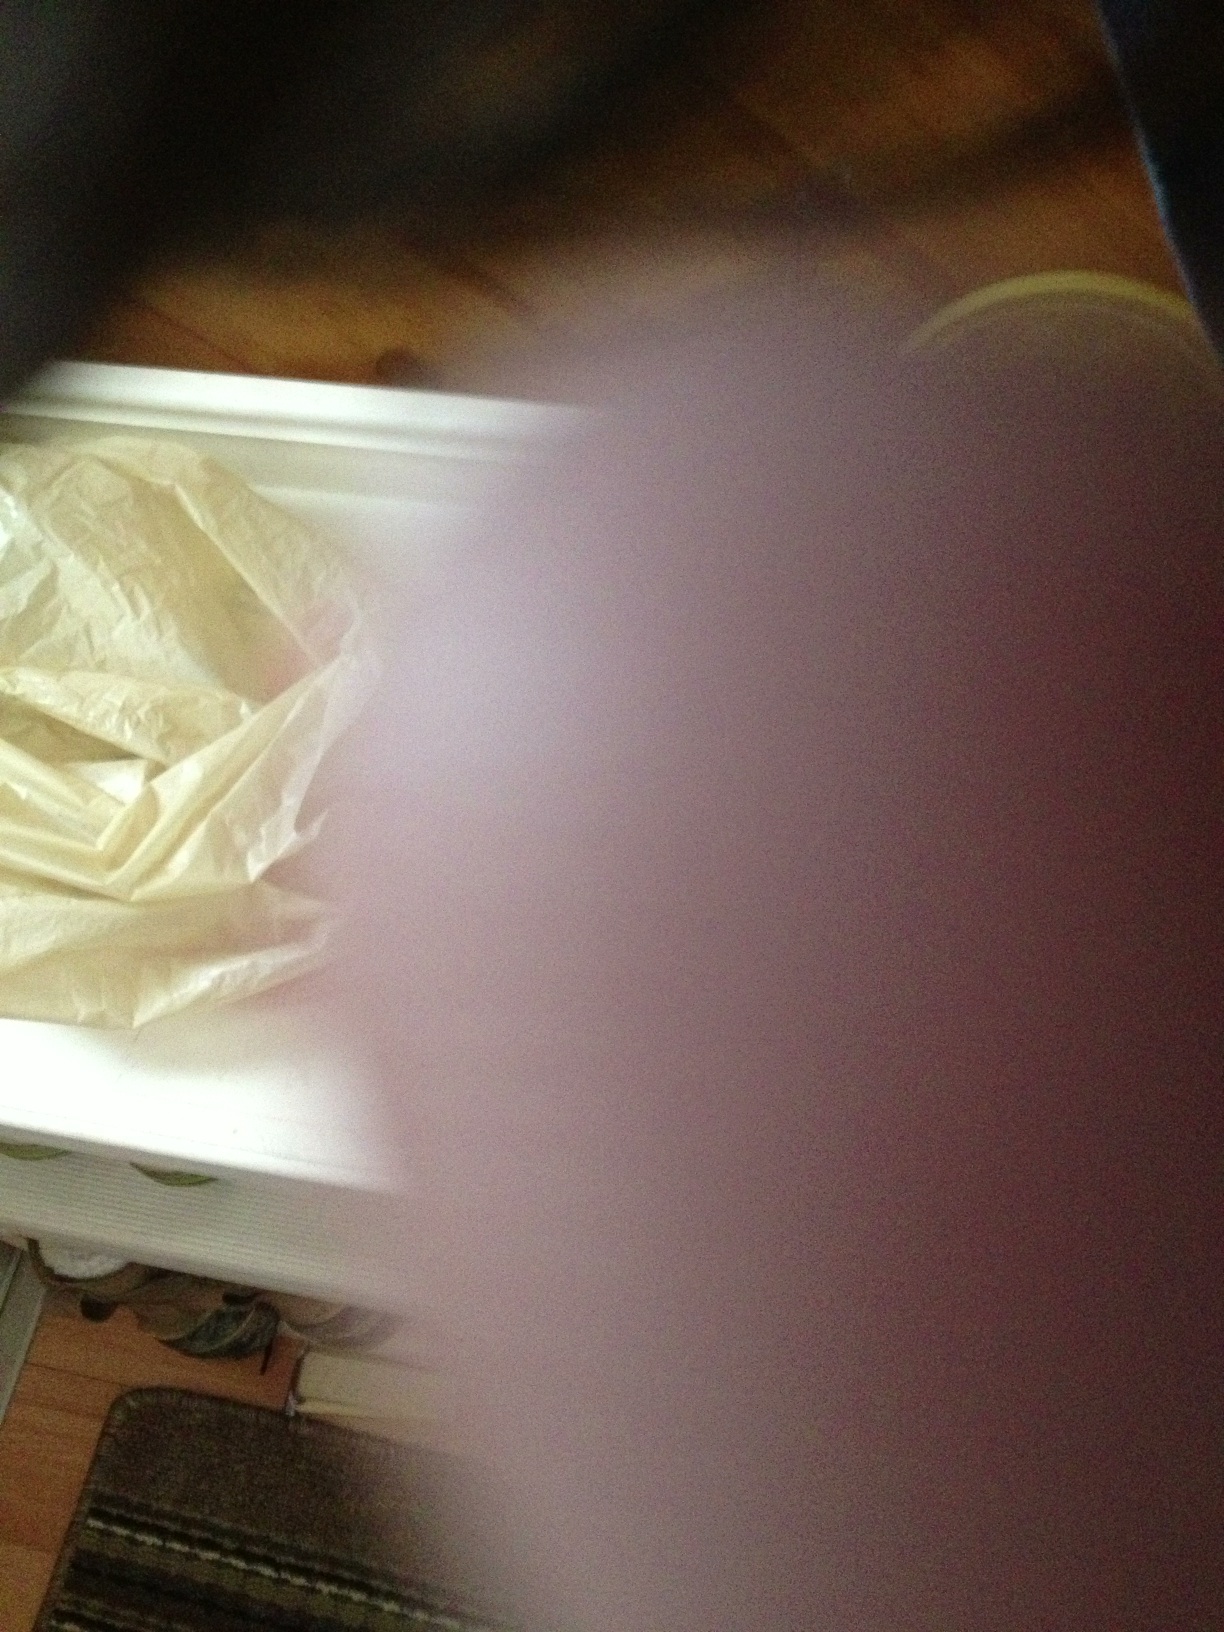Question: Plant status.
Answer: unanswerable